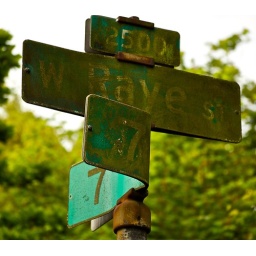
Always wondered how something 8-10 feet above ground got so bent. My guess is a box truck...